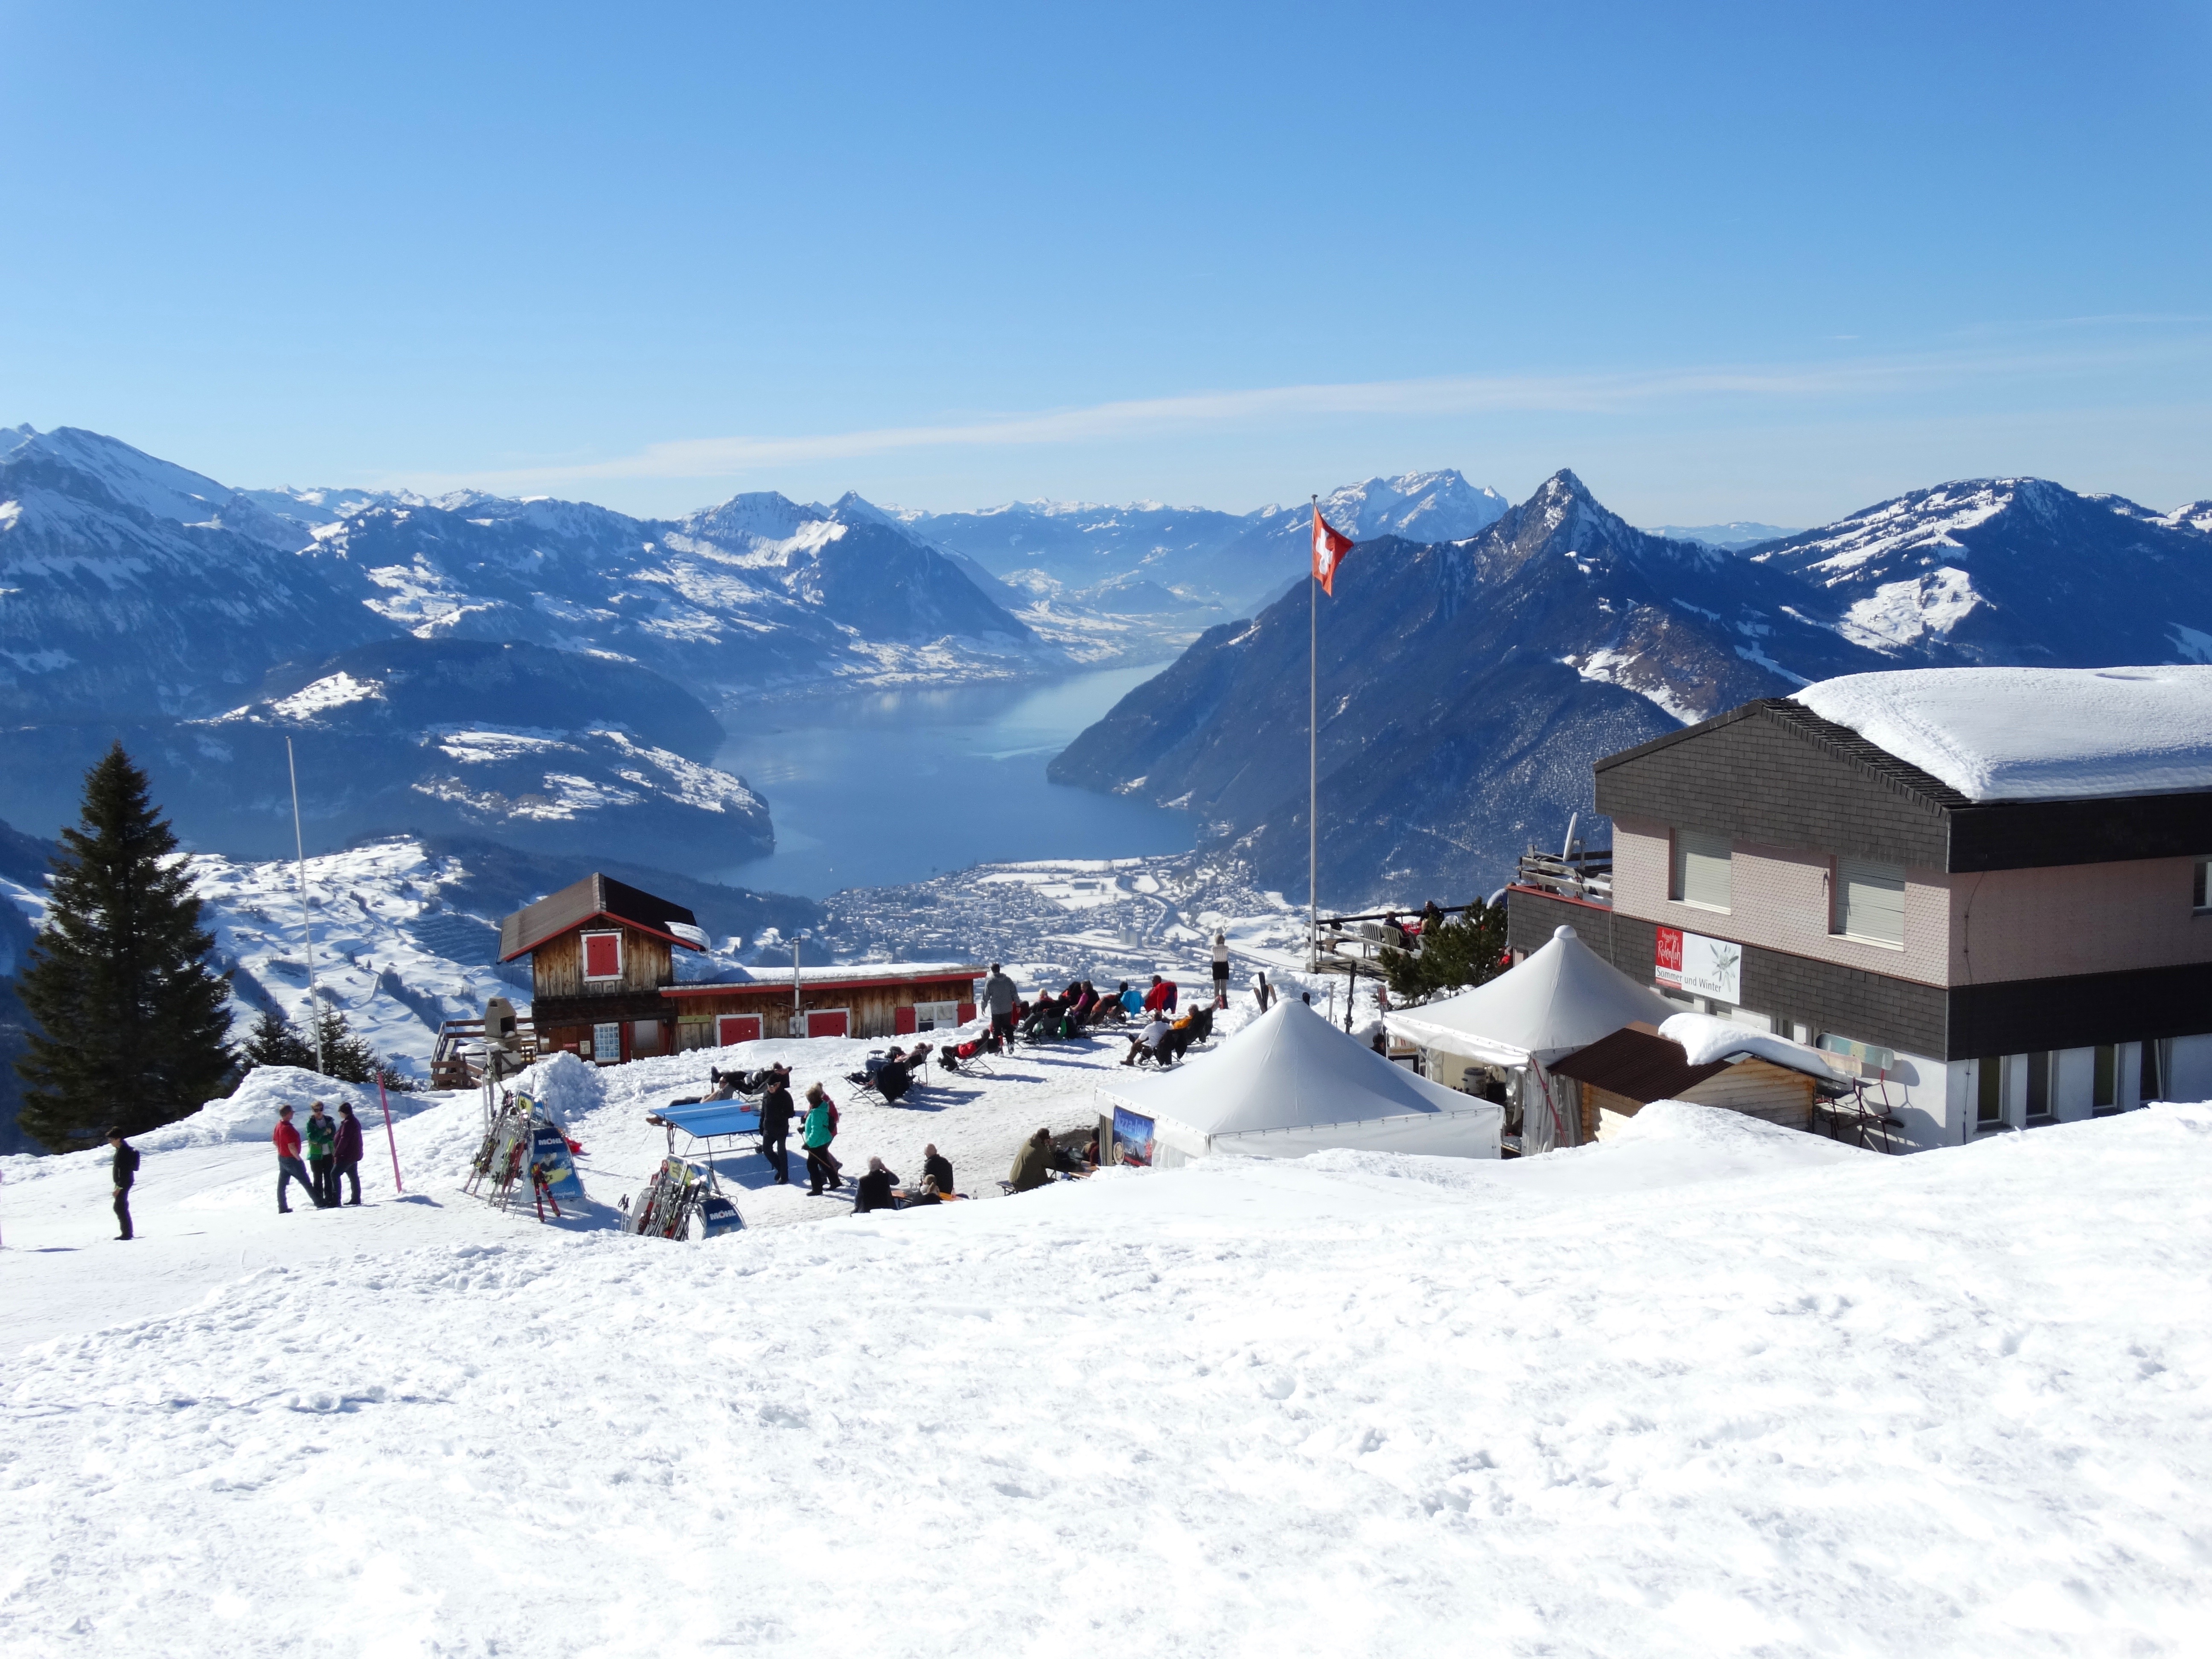
mountain, snow, winter, mountain range, weather, skiing, season, sports equipment, winter sport, sports, resort, alps, ski, piste, winter sun, sunny day, ski touring, mountain hut, ski lodge, mountain winter, nordic skiing, ski mountaineering, ski equipment, winter's day, mountainous landforms, geological phenomenon